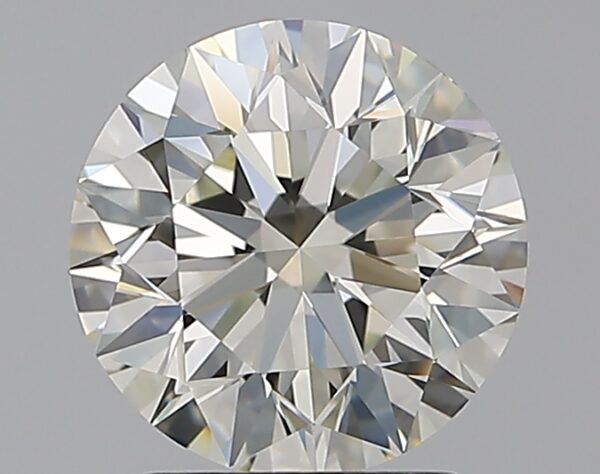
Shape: round
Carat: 2.01
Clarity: VVS2
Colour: K
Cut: EX
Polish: EX
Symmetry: EX
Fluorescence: N
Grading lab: GIA
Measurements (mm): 7.96 x 8.01 x 5.07